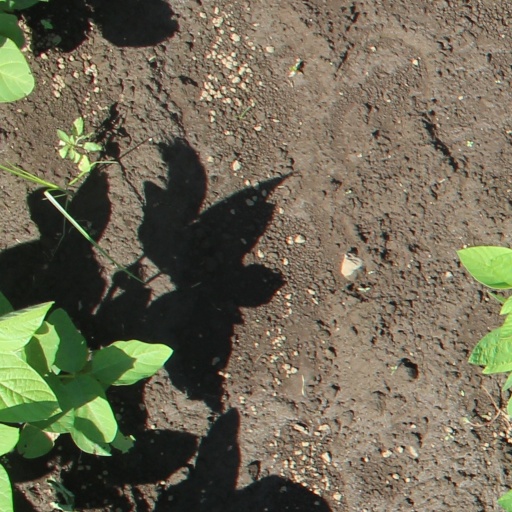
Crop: soybean